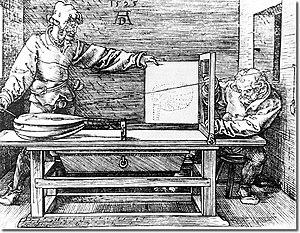
Procédé du portillon de Dürer. Report précis de cotes à l’aide d’un portillon qui se rabat. Ces points constitueront une vue perspective de l’objet depuis un point de vue.
La perspective linéaire est la partie de la perspective qui permet de construire, sur une surface plane, le contour d'un sujet vu depuis un point de vue déterminé. On appelle aussi ce procédé des arts graphiques perspective conique, classique, centrale, albertienne, optique.